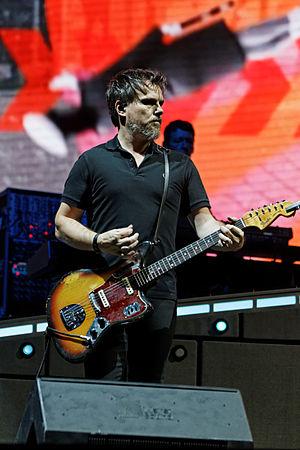
Indochine en concert sur la scène Glenmor lors du festival des Vieilles Charrues 2014.
Olivier Gérard surnommé oLi dE SaT, né le 25 septembre 1973 à Nancy, est le claviériste, le guitariste rythmique et l'un des compositeurs du groupe pop/rock français Indochine.